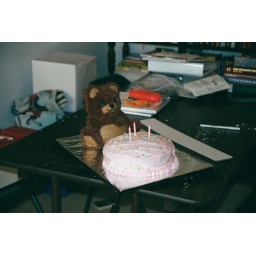
This is the very first decorated cake I made. It is a teddy bear cake and a 9 in round.